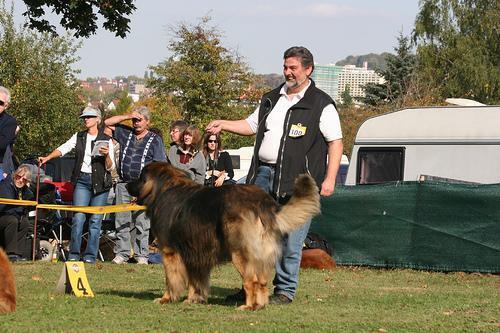
Leonberg